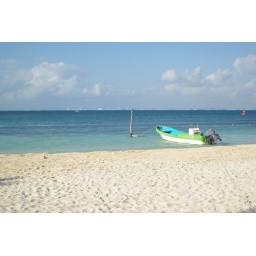
Green boat in water